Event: Hurricane Matthew
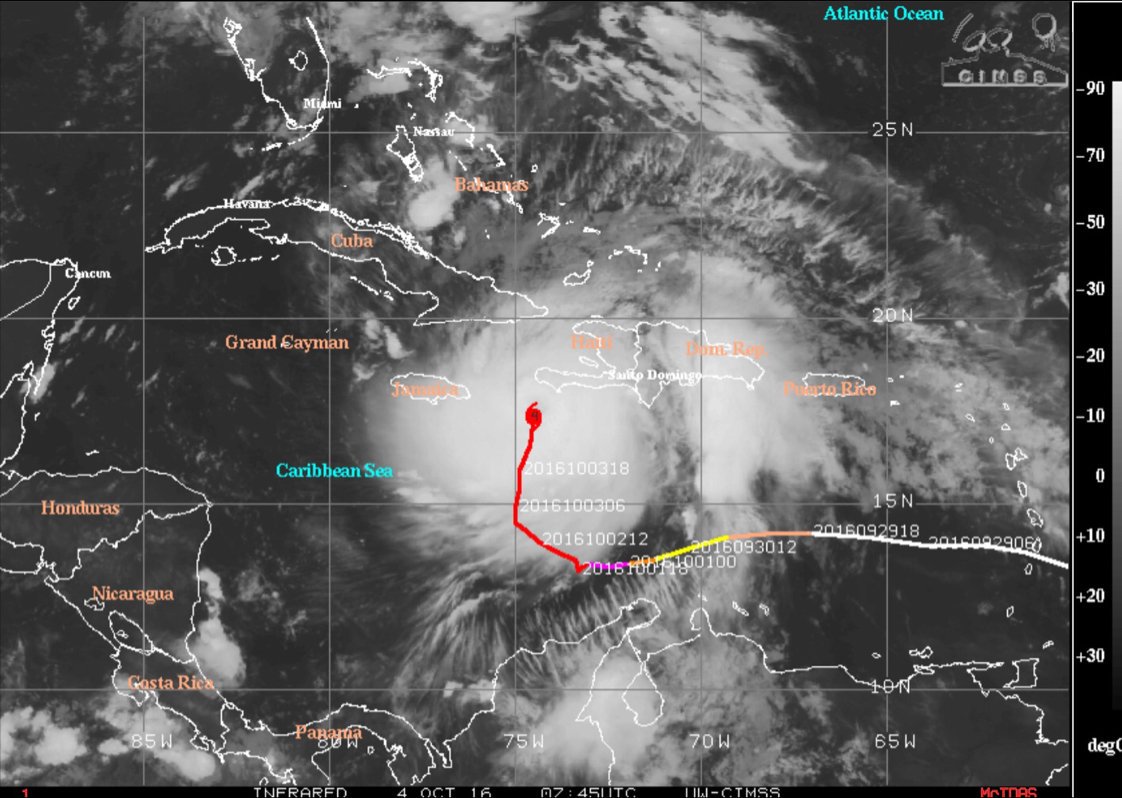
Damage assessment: damage